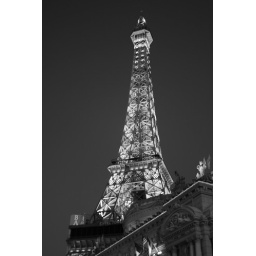
A bit bored so I'm just checking out how these look in black and white